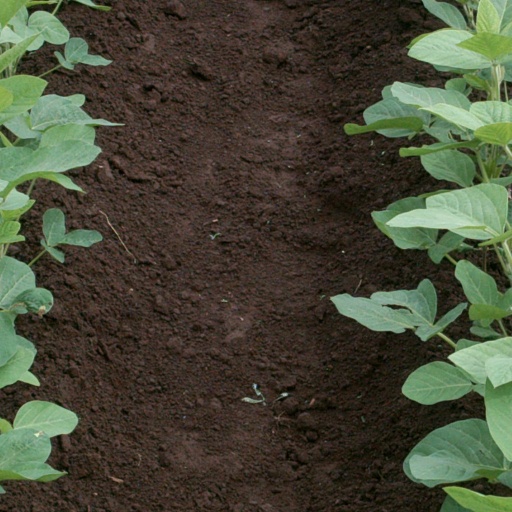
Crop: soybean